2012–13 Euroleague

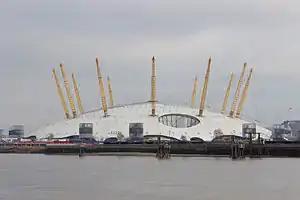

The 2012–13 Euroleague was the 13th season of the modern era of Euroleague Basketball and the third under the title sponsorship of the Turkish Airlines. Including the competition's previous incarnation as the FIBA Europe Champions Cup, this was the 56th season of the premier competition for European men's clubs. The season started on 11 October 2012 and finished on 12 May 2013.